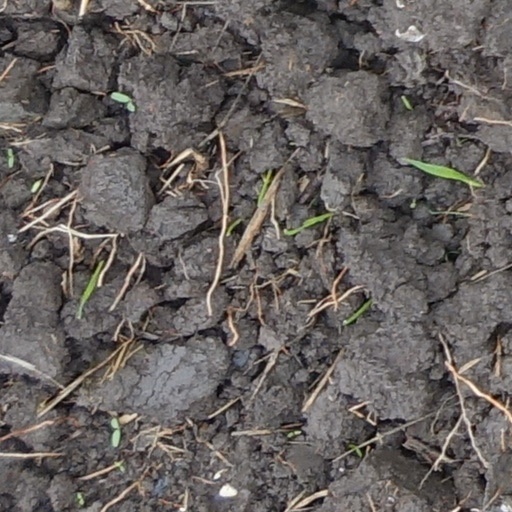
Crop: wheat